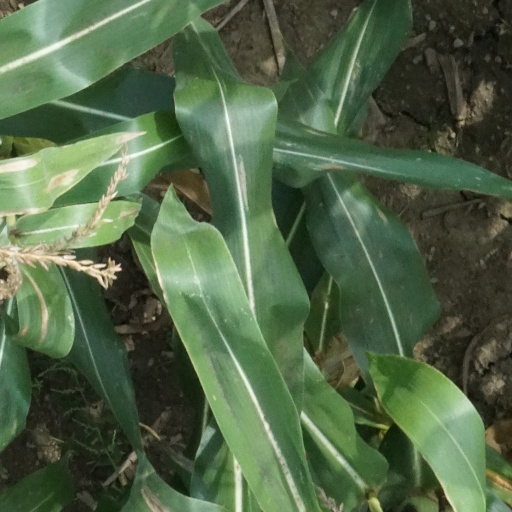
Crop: maize; corn